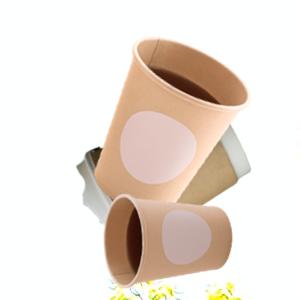
Label: cups